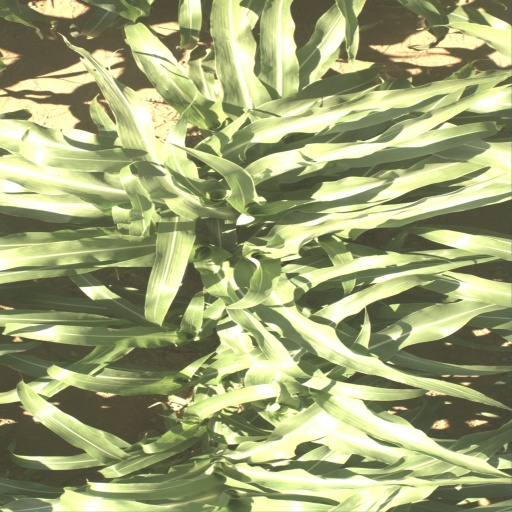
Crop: sorghum